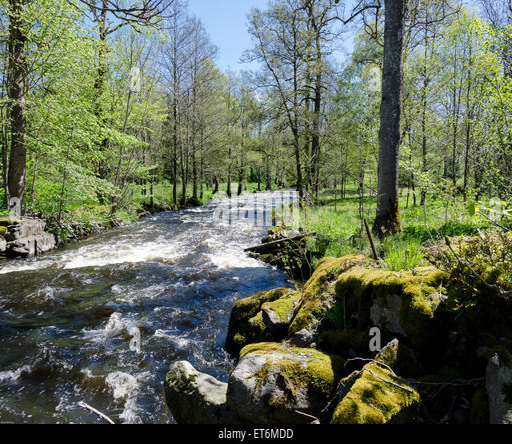
kungsbacka river rushing behind the tree and stone on the way